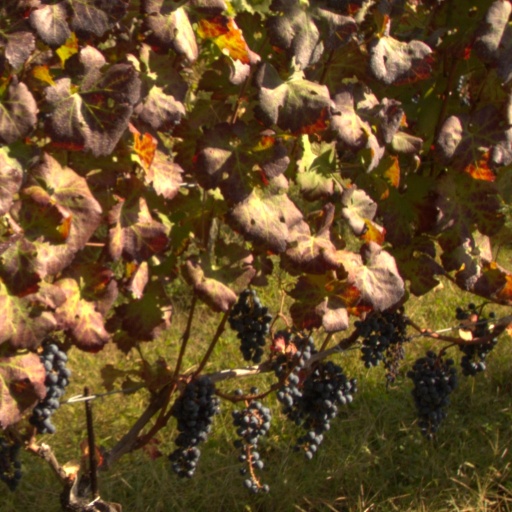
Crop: grape